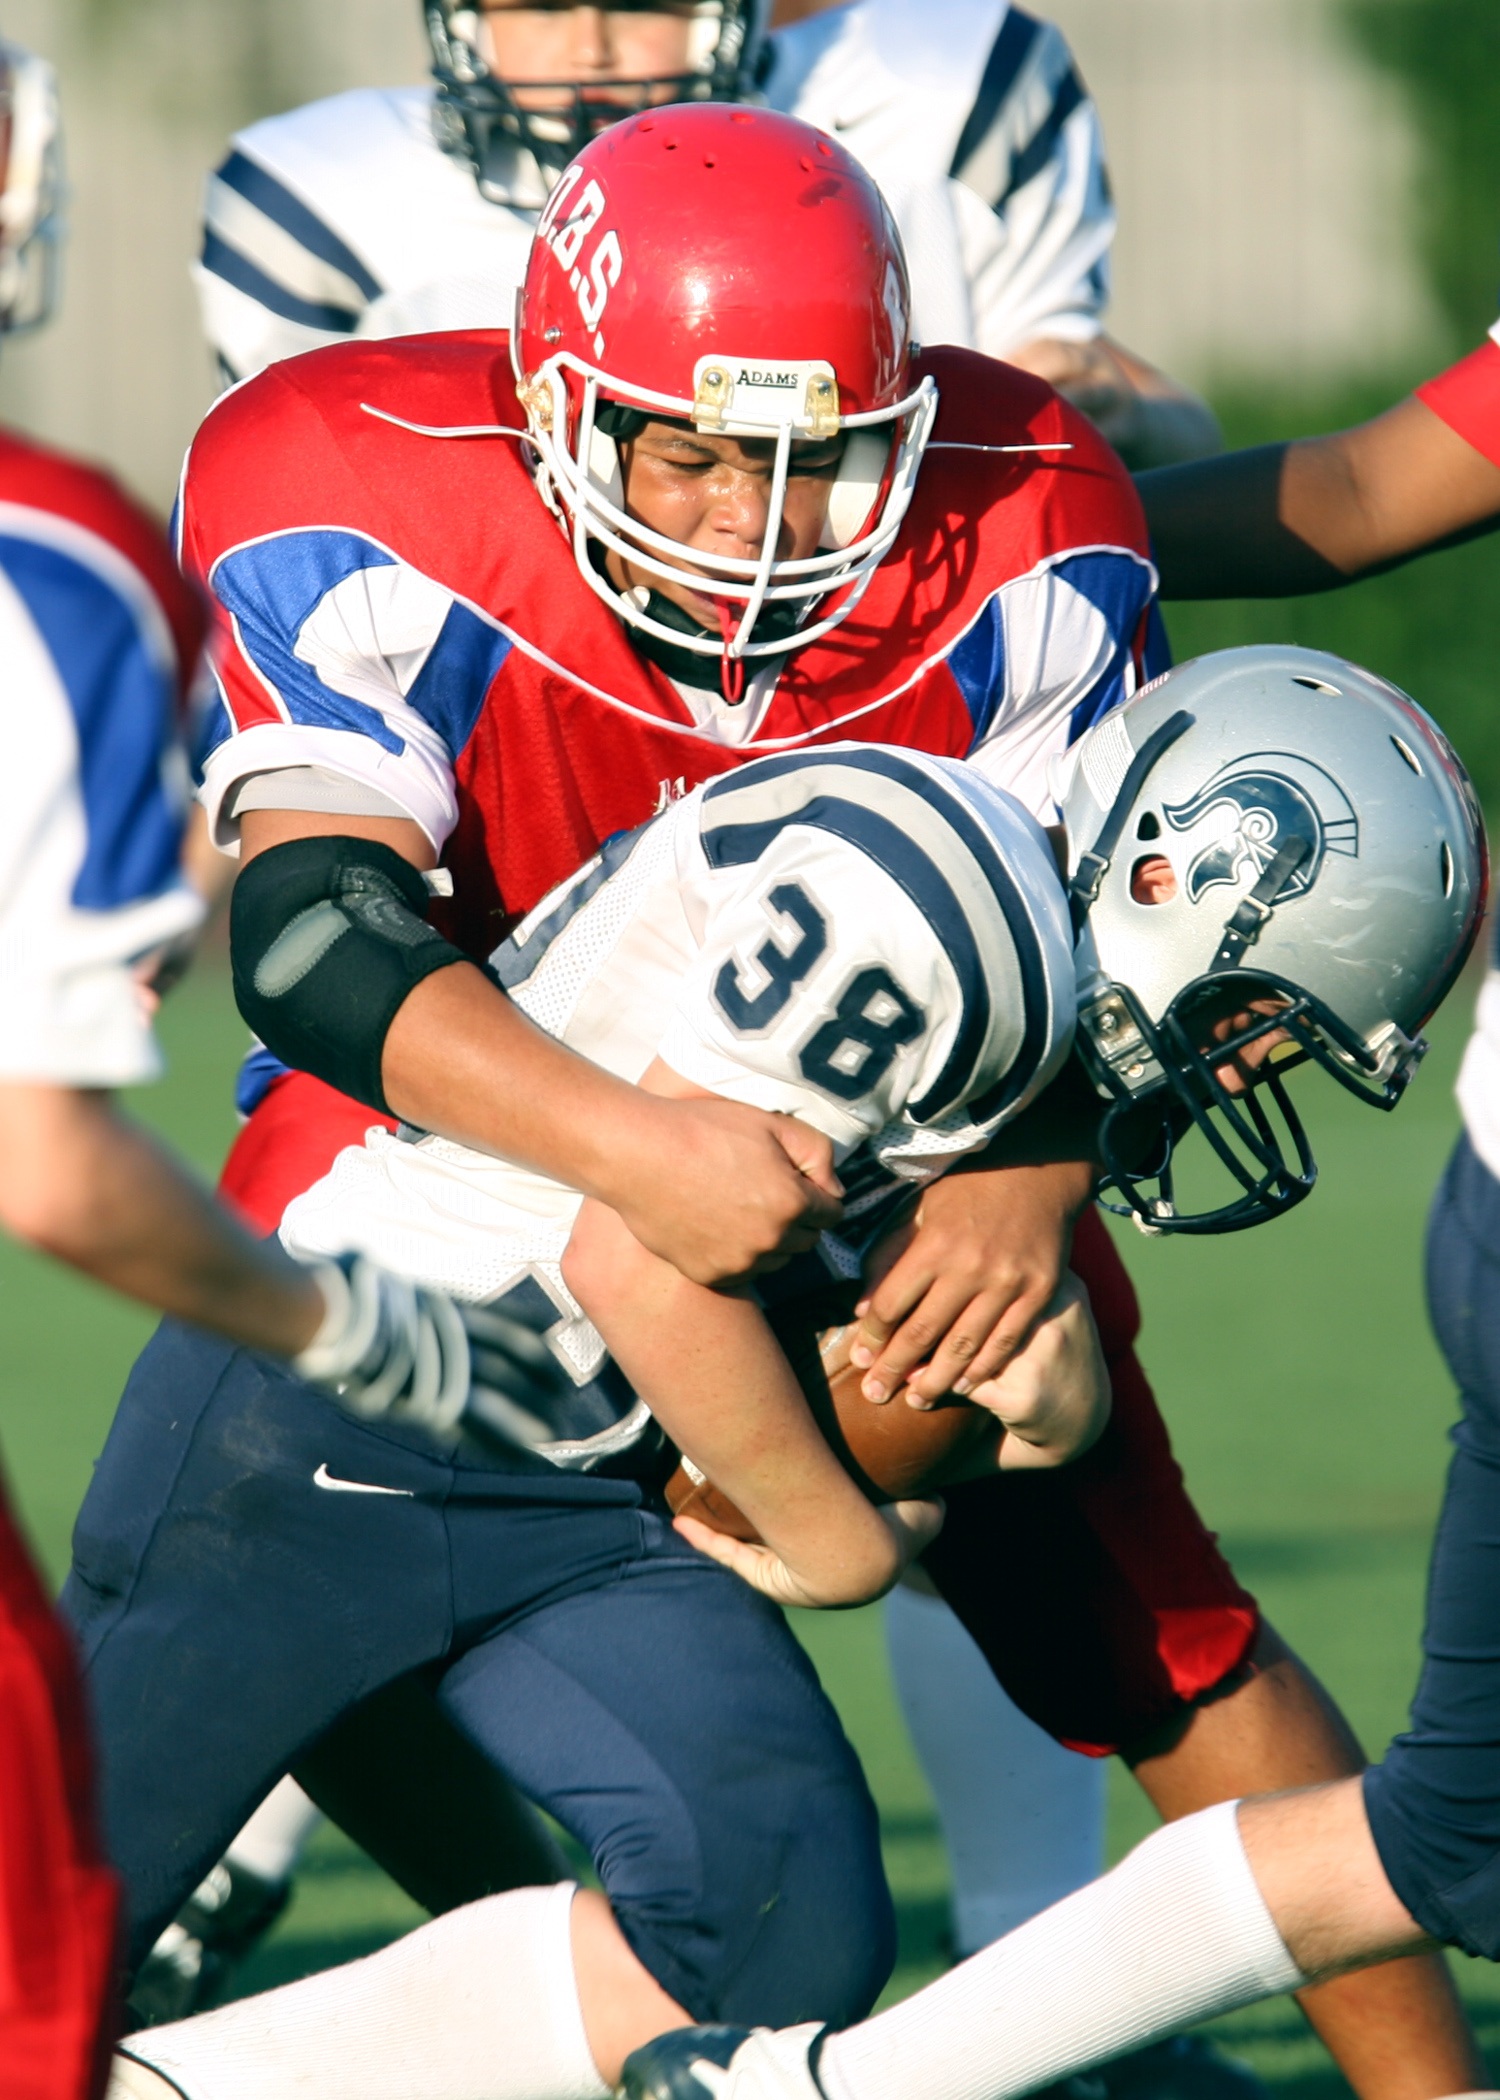
game, action, soccer, clothing, football, teenager, competition, team, american football, focus, sports, helmet, athlete, defense, tackle, ball carrier, gridiron, running back, pigskin, high school football, football helmet, action photo, canadian football, football equipment and supplies, gridiron football, protective equipment in gridiron football